Satō Tsugunobu

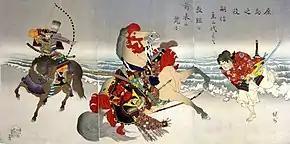
The death of Tsugunobu. An ukiyo-e by Yōshū Chikanobu.

Tsugunobu and his brother Tadanobu "were 'given' to Yoshitsune by Fujiwara no Hidehira when Yoshitsune left Oshu to join Yoritomo".